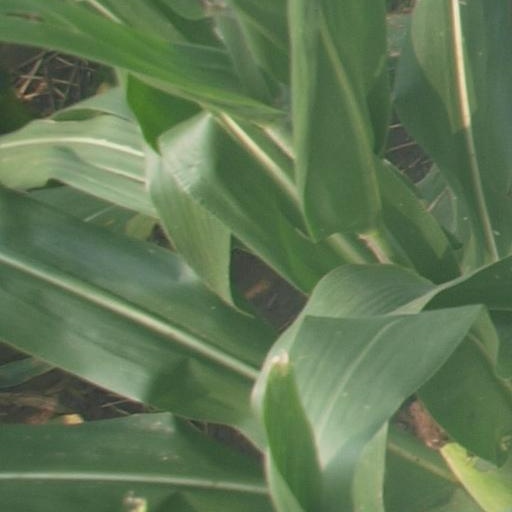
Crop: maize; corn